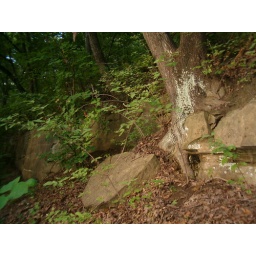
This tree had spilled over the rock outcropping and rooted both above and below it on this hillside.